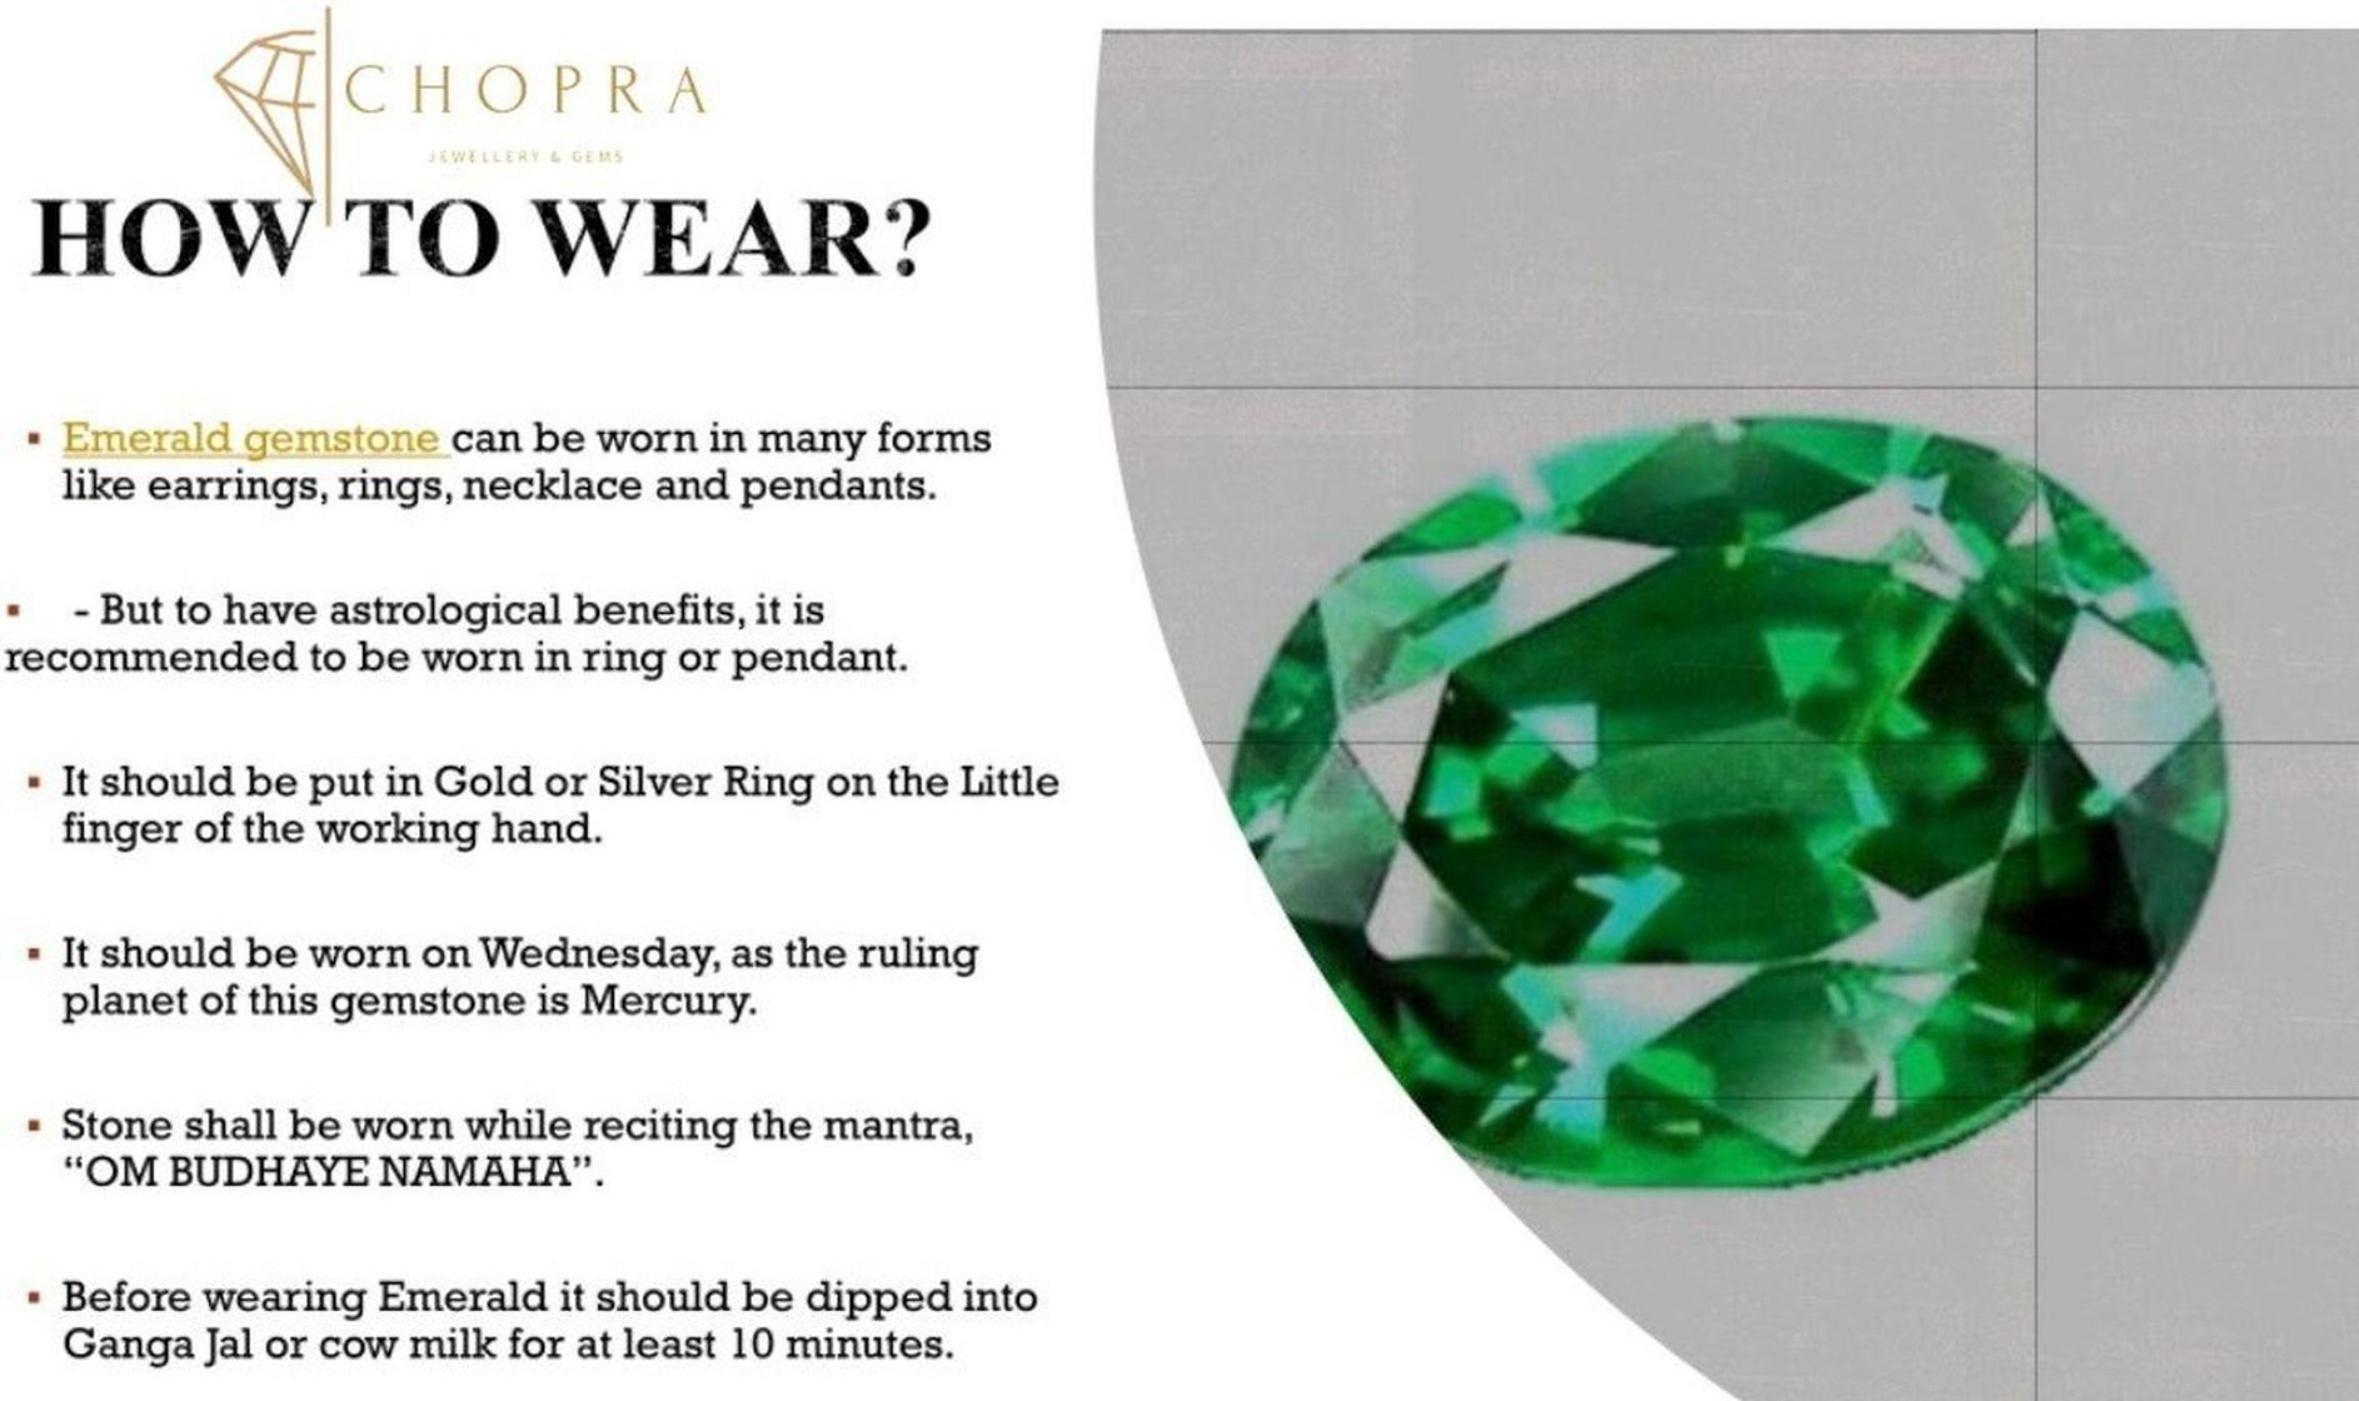
Chopra Gems Silver Plated Brass Certified Emerald Stone Pendant Green (Men and Women) (Pendant_KJK39)
Type: Necklaces & Pendants
Brand: Chopra Gems & Jewellery
Price: Rs. 795
 Emerald stone (panna) is a precious green color gemstone that represents planet mercury. The planet mercury signifies intelligence, love, education, business, and fortune. This planet is acknowledged to be, planet of love or prince of planets. By wearing, emerald gemstone gives complete peace of mind by increasing the level of tolerance. It also generates a better understanding in the family for harmonious relationships. A person who is in politics, or orators or if they work in business, or public relations must wear emerald stone to get the best results. Emeralds will benefit people who are writers, politicians, leaders, musicians, founders of educational institutions, public speakers, judges, government officers, architects, auditors, shippers, bankers, financiers students. Emerald possesses exceptional healing powers to enhance blood circulation, and control diseases support good health. It relieves insomnia and negativity from the mind. At sidharth gems and diamonds, we believe that trust is the biggest price in a trade. Therefore, fair trade is one of our defining principles. So, with each gemstone, we provide a guarantee card and a laboratory report for the authenticity of the gemstone that you buy. Also, there is some quality in original emerald gemstone according to their color, clarity luster.
Features: Type pendant,Color green,Material brass
Included: 1 Emerald Stone Pendant